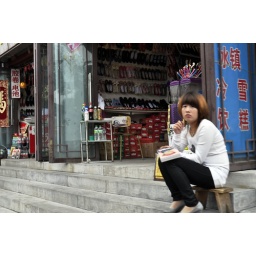
Girl with book on stool outside shoe shop in Beijing.